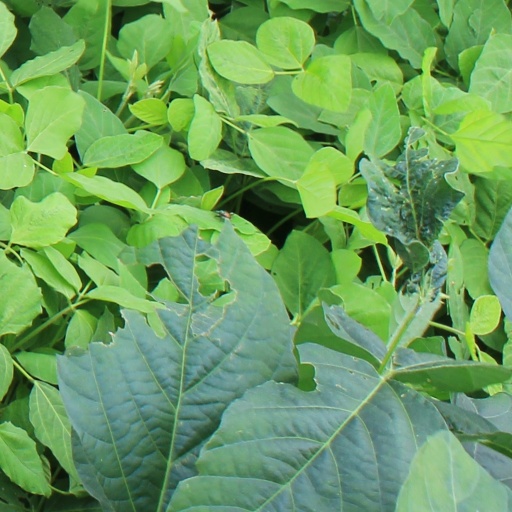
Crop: soybean